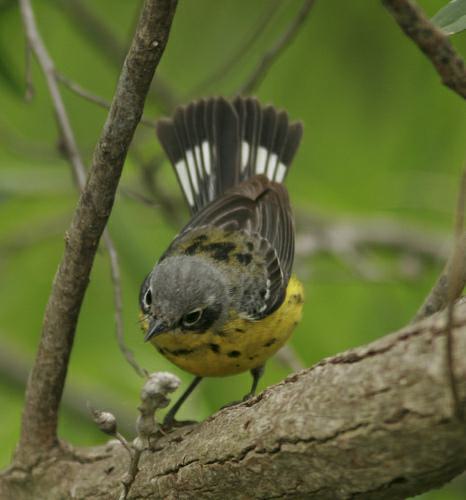
A photo of a magnolia warbler